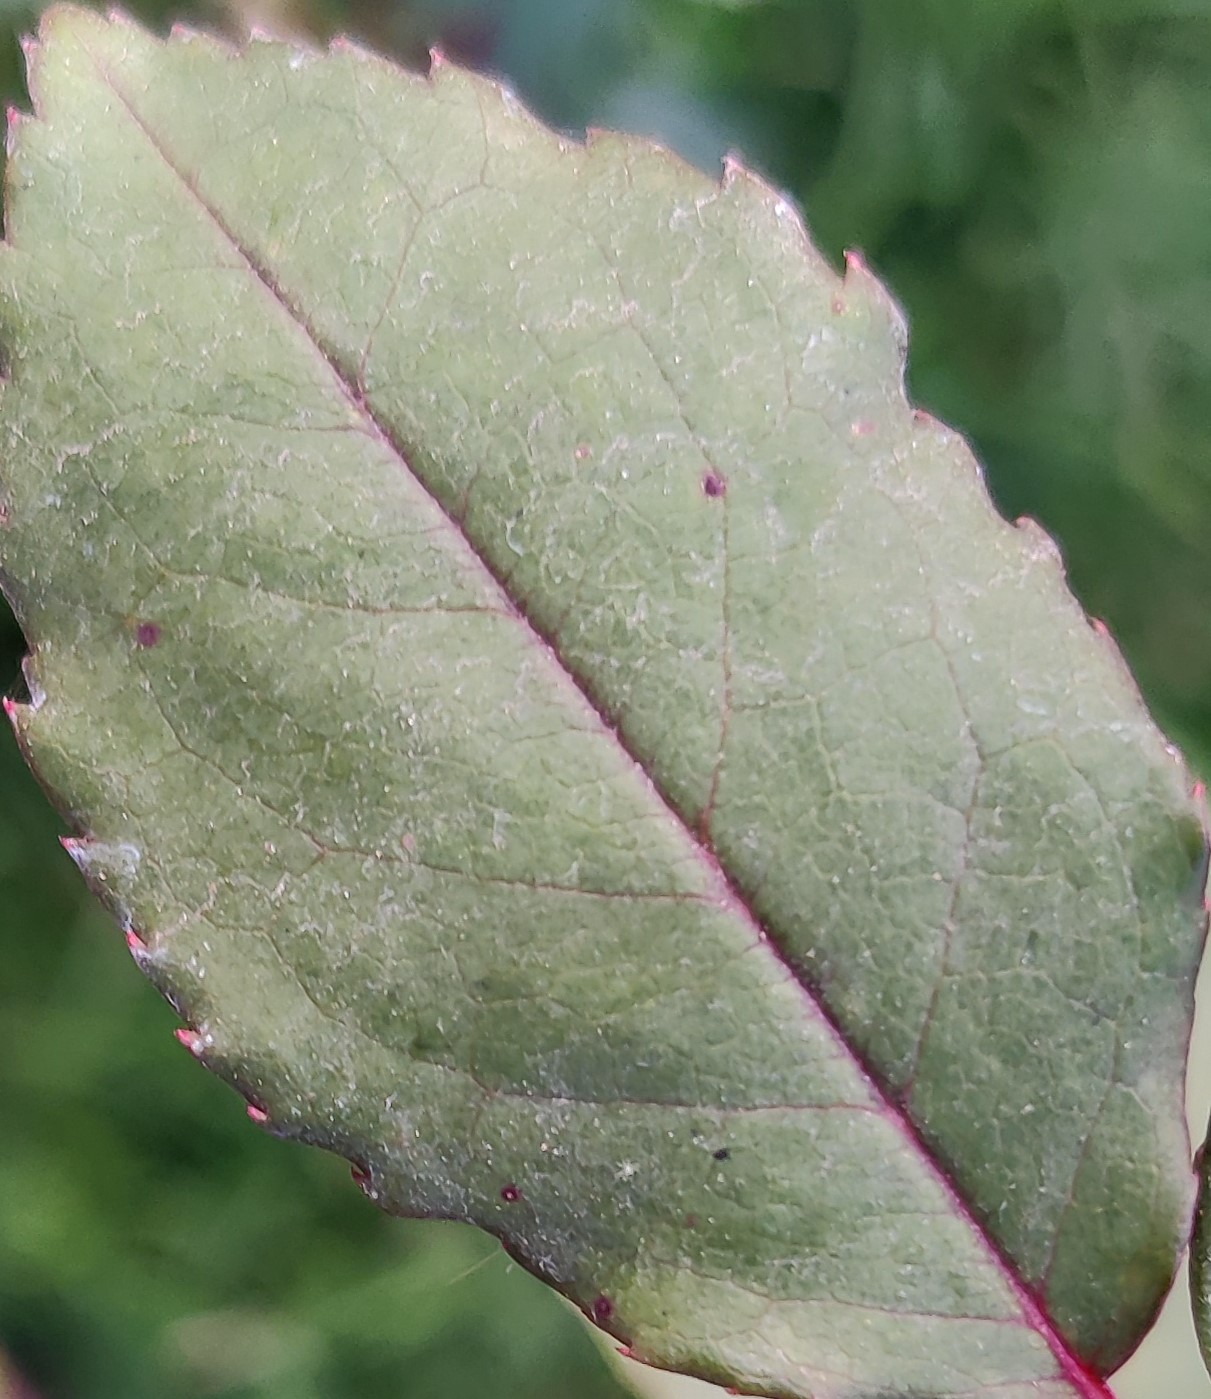
Label: Fresh Leaf